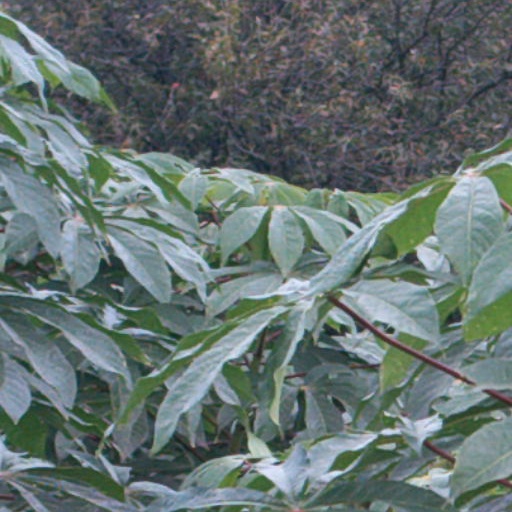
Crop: cassava